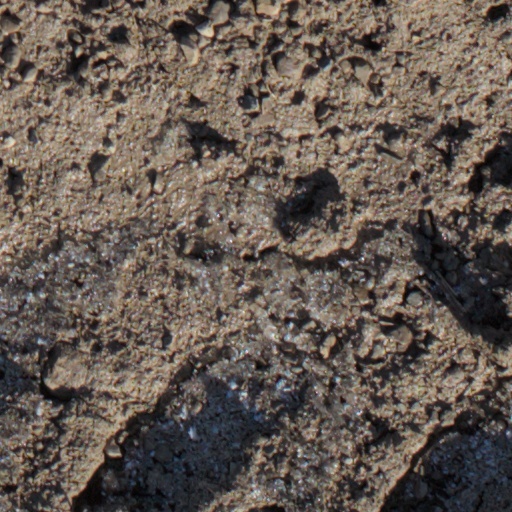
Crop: wheat